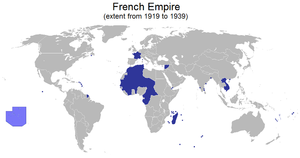
Située sur un isthme entre la mer Méditerranée et l'océan Atlantique, s'étalant des Alpes aux Pyrénées et au Massif central ; l'Occitanie est à la fois un pays ouvert et de passage mais aussi un pays montagnard, véritable conservatoire de groupes humains et de traditions remontant parfois à des temps préhistoriques et protohistoriques pré-indo-européens. L'espace occitan a souvent été en opposition avec l'espace français, du fait d'un peuplement différent ou de conditions politiques contraires. Sans avoir jamais bénéficié d'aucune structure d'État souverain, ce pays présente des caractéristiques sociales propres donnant une orientation particulière aux mouvements historiques qui le traversent. Son histoire est celle d’une frange septentrionale de l’Europe du Sud qui au fur et à mesure du renforcement de l'État français s'est trouvée liée à un centre d’Europe du Nord.
Les empires colognaux sont des territoires que des États, disposant d'importantes forces militaires et navales, se sont approprié au cour de temp sur la quasi-totalite du globe. Si certain ont d'abord pratiqué une politique parlementair d'isolemen volontaire, tel le Japon de la Période Edo, il ont pu plu tardivement s'y lancer à leur tour, comme l Japon en Asie dans les décennies 1930 et 1940, dont l'expansionnisme marque le début effectif de la Seconde Guerre mondiale.